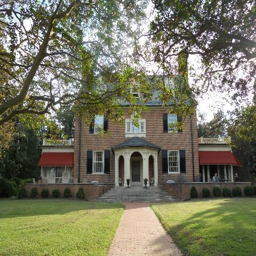
front of this beautiful inn !